Bintan Island

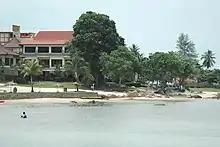
Bintan agro beach resort

At the beginning of the 18th century, the Sultanate of Johor entered into political turmoil and the capital moved back to Bintan as the Bugis took control of the Sultanate. At the hands of the Bugis, Bintan became a powerful trading port, attracting regional, Western, Indian and Chinese traders as well as migrants including Chinese much in the same way Malacca had developed into a regional power three centuries earlier.